Battle of Nagysalló

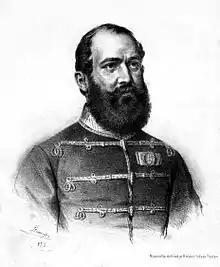
Damjanich János

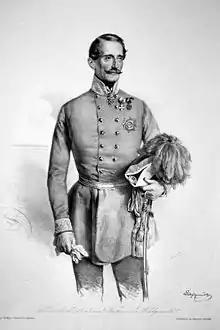
Ludwig von Wohlgemuth

Meanwhile, on 15–17 April the Hungarian army consisting of I and III Corps and two divisions of VII Corps arrived at the Garam, under Görgei's overall command. He sent a detachment of 2,300 soldiers and 10 guns north under the command of his older brother Ármin Görgei to occupy the so-called Mining Towns (including Selmecbánya, Körmöcbánya, Besztercebánya), and to cover against an attack from the north. Görgei also ordered the three corps to build bridges across the Garam in three separate places. Because I Corps's bridge was finished quickly, while work on the other two was progressing very slowly, on the 18th Görgei ordered that III Corps should also cross on the I Corps bridge at Nagykálna, leaving only VII Corps on the east bank trying to finish its bridge at Zsemlér. Then I and III Corps advanced southwest. The I. corps marched to Garamlök and Alsópél, the III. corps to Derezslény, sending a detachment to Veszele, to cover the VII. corps' bridge-building at Zsemlér. On the same day the Dessewffy's division from the right wing of the Hungarian army, was sent, through Alsópél, to Nagysalló, with the order to wait there for the bulk of the army which had to advance towards Jászfalu; while 2 divisions of the VII. had to reach Zselíz on 19 April, a hussar detachment being sent, through Verebély, to raid towards Nyitra. Görgei installed the headquarters at Léva, and there will he remain during the battle of Nagysalló, without directly intervening in the military actions.